Ettringite

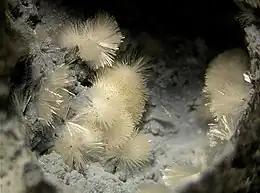
Fibroradiated ettringite needles on slag (Concordia smelter, Eschweiler, Aachen, Germany)

The following standard abbreviations are used to designate the different oxide phases in the cement chemist notation (CCN):